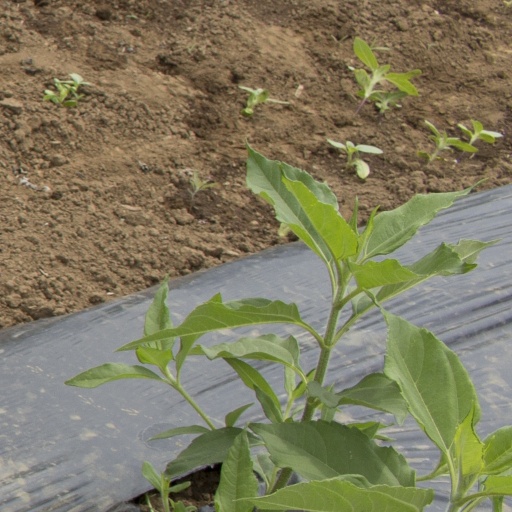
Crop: Jerusalem artichoke